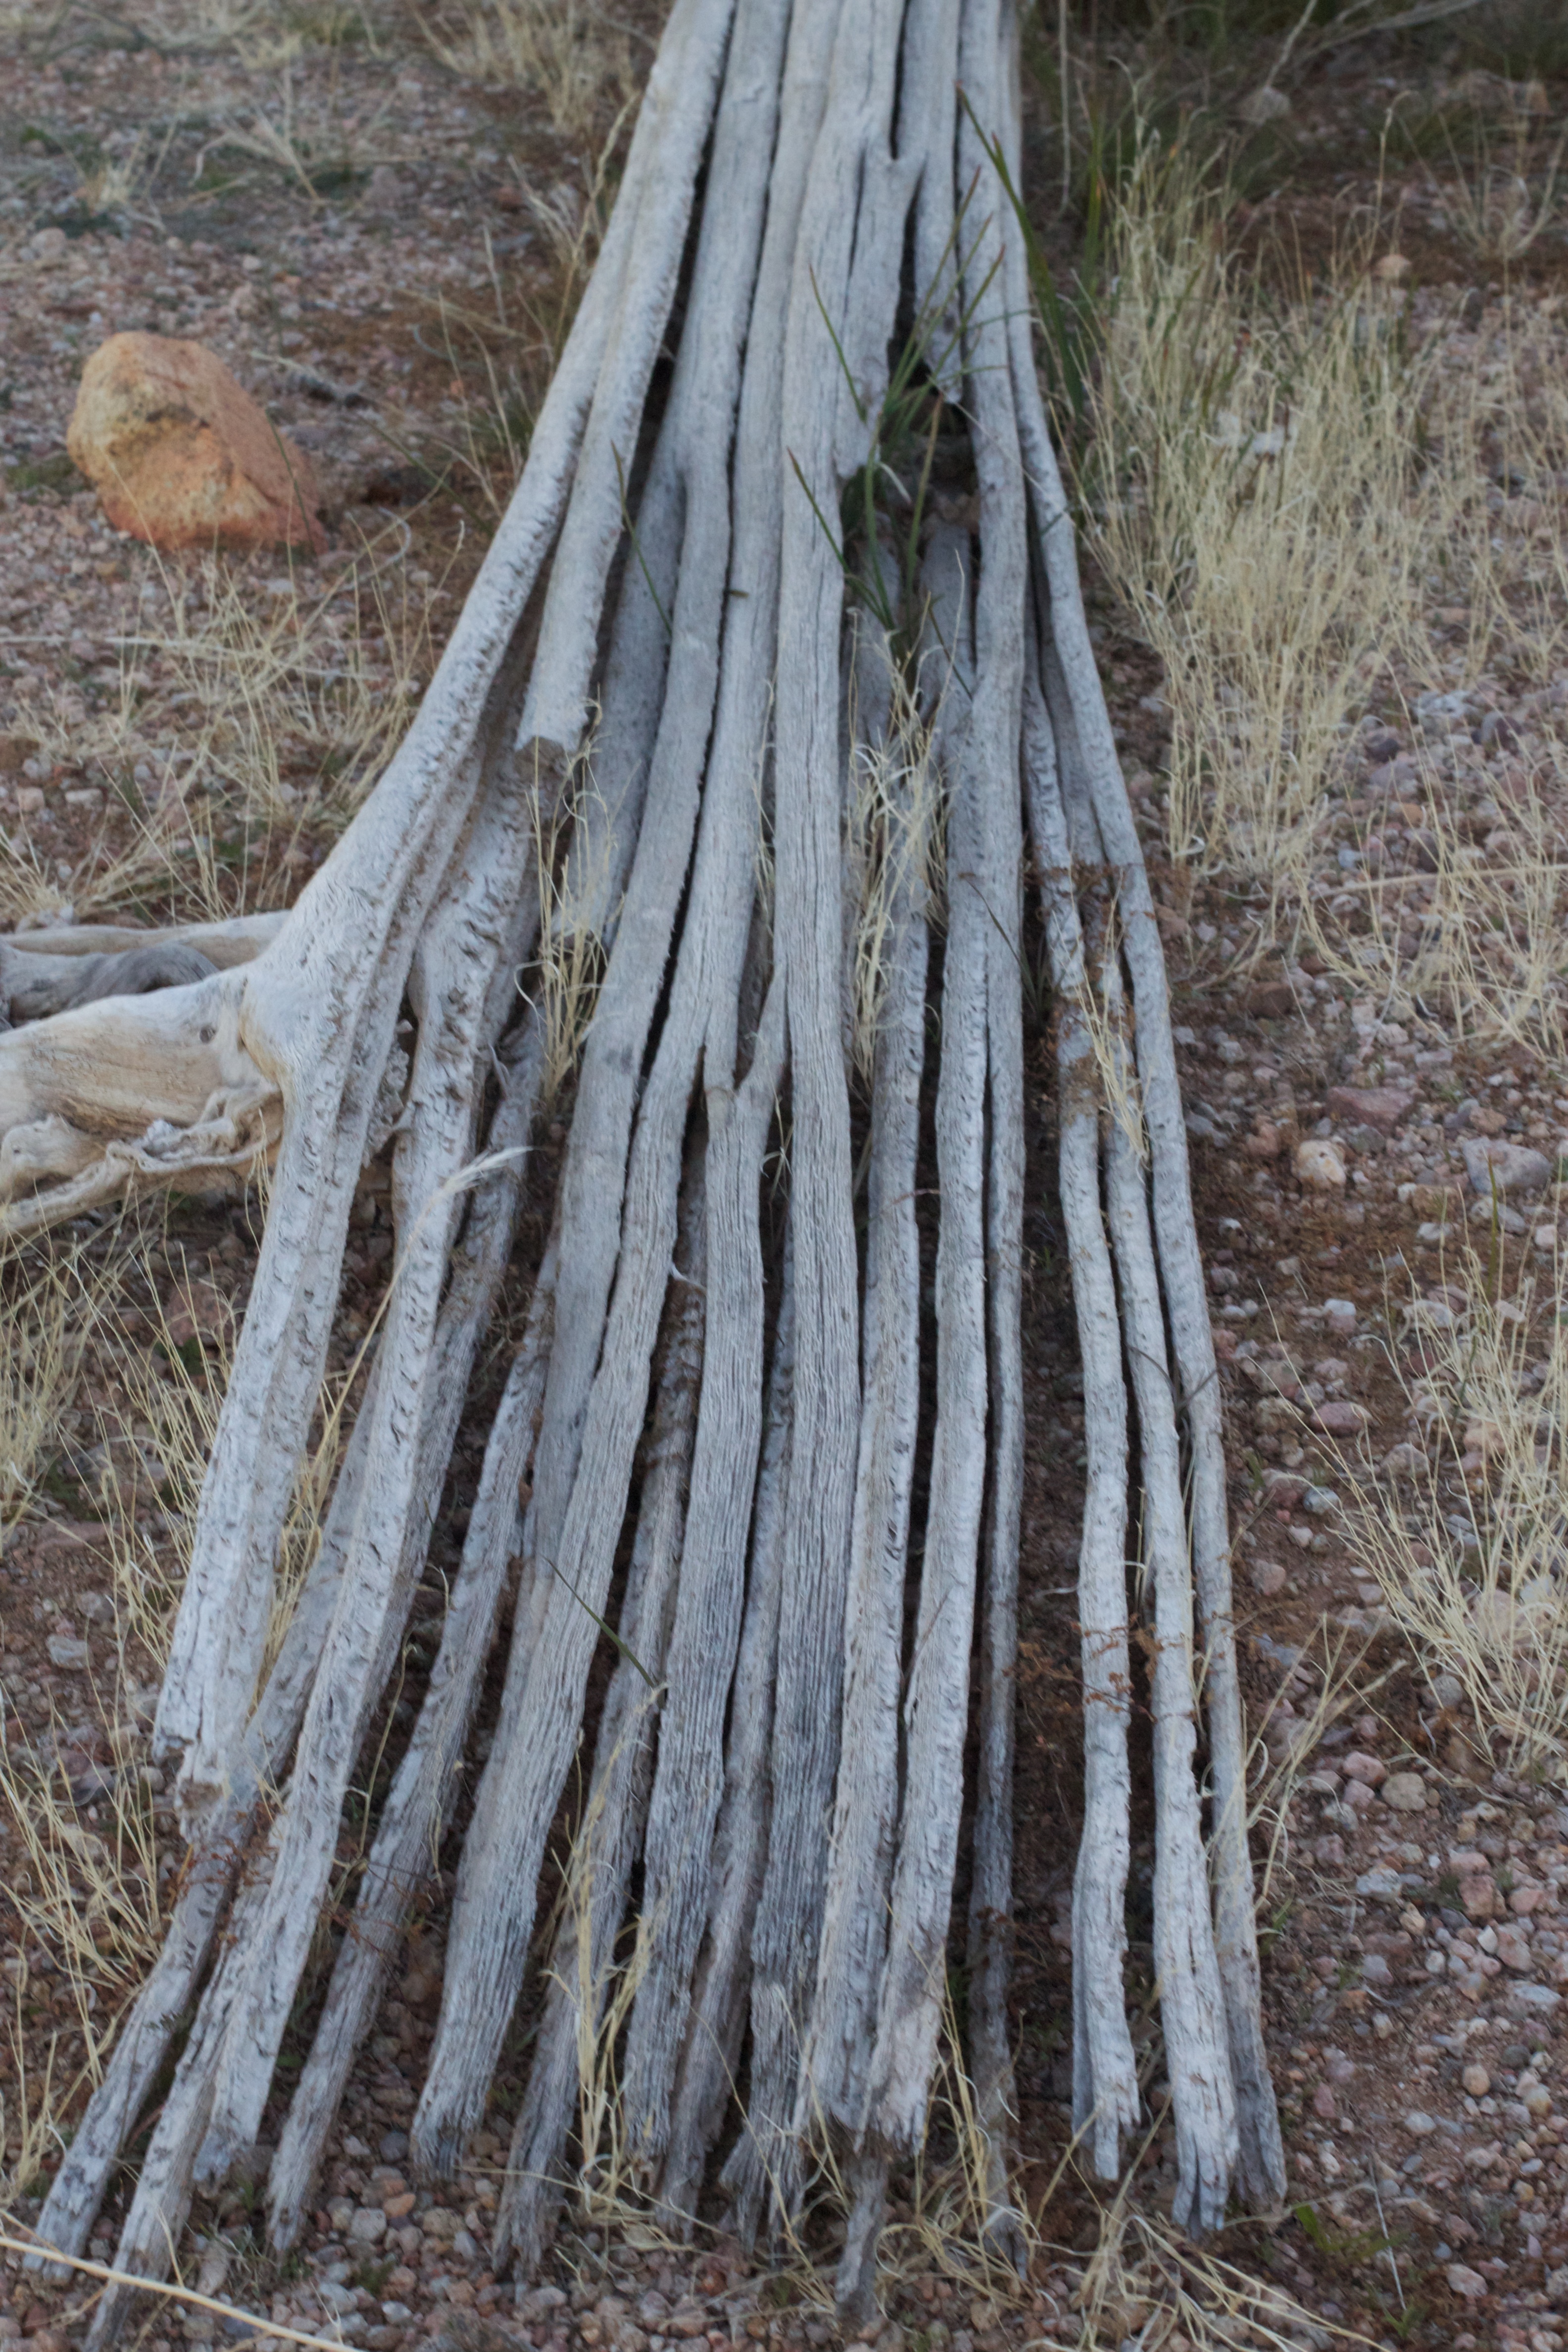
tree, forest, branch, cactus, plant, wood, leaf, trunk, soil, root, spruce, woodland, tree stump, saguaro, grass family, plant stem, woody plant, land plant